Instituto de Banca y Comercio

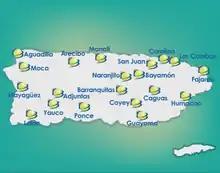
IBC locations' map

Instituto de Banca y Comercio is a member of EduK Group, Inc. The group was initially organized in 2004 as the advisory entity for its member institutions. Founded and headquartered in Guaynabo, Puerto Rico, the member institutions include four colleges (Instituto de Banca y Comercio, National University College, Ponce Paramedical College, and Florida Technical College) and two specialized schools (Digital Animation and Visual Effects (DAVE) School and LaSalle Computer Learning Center).